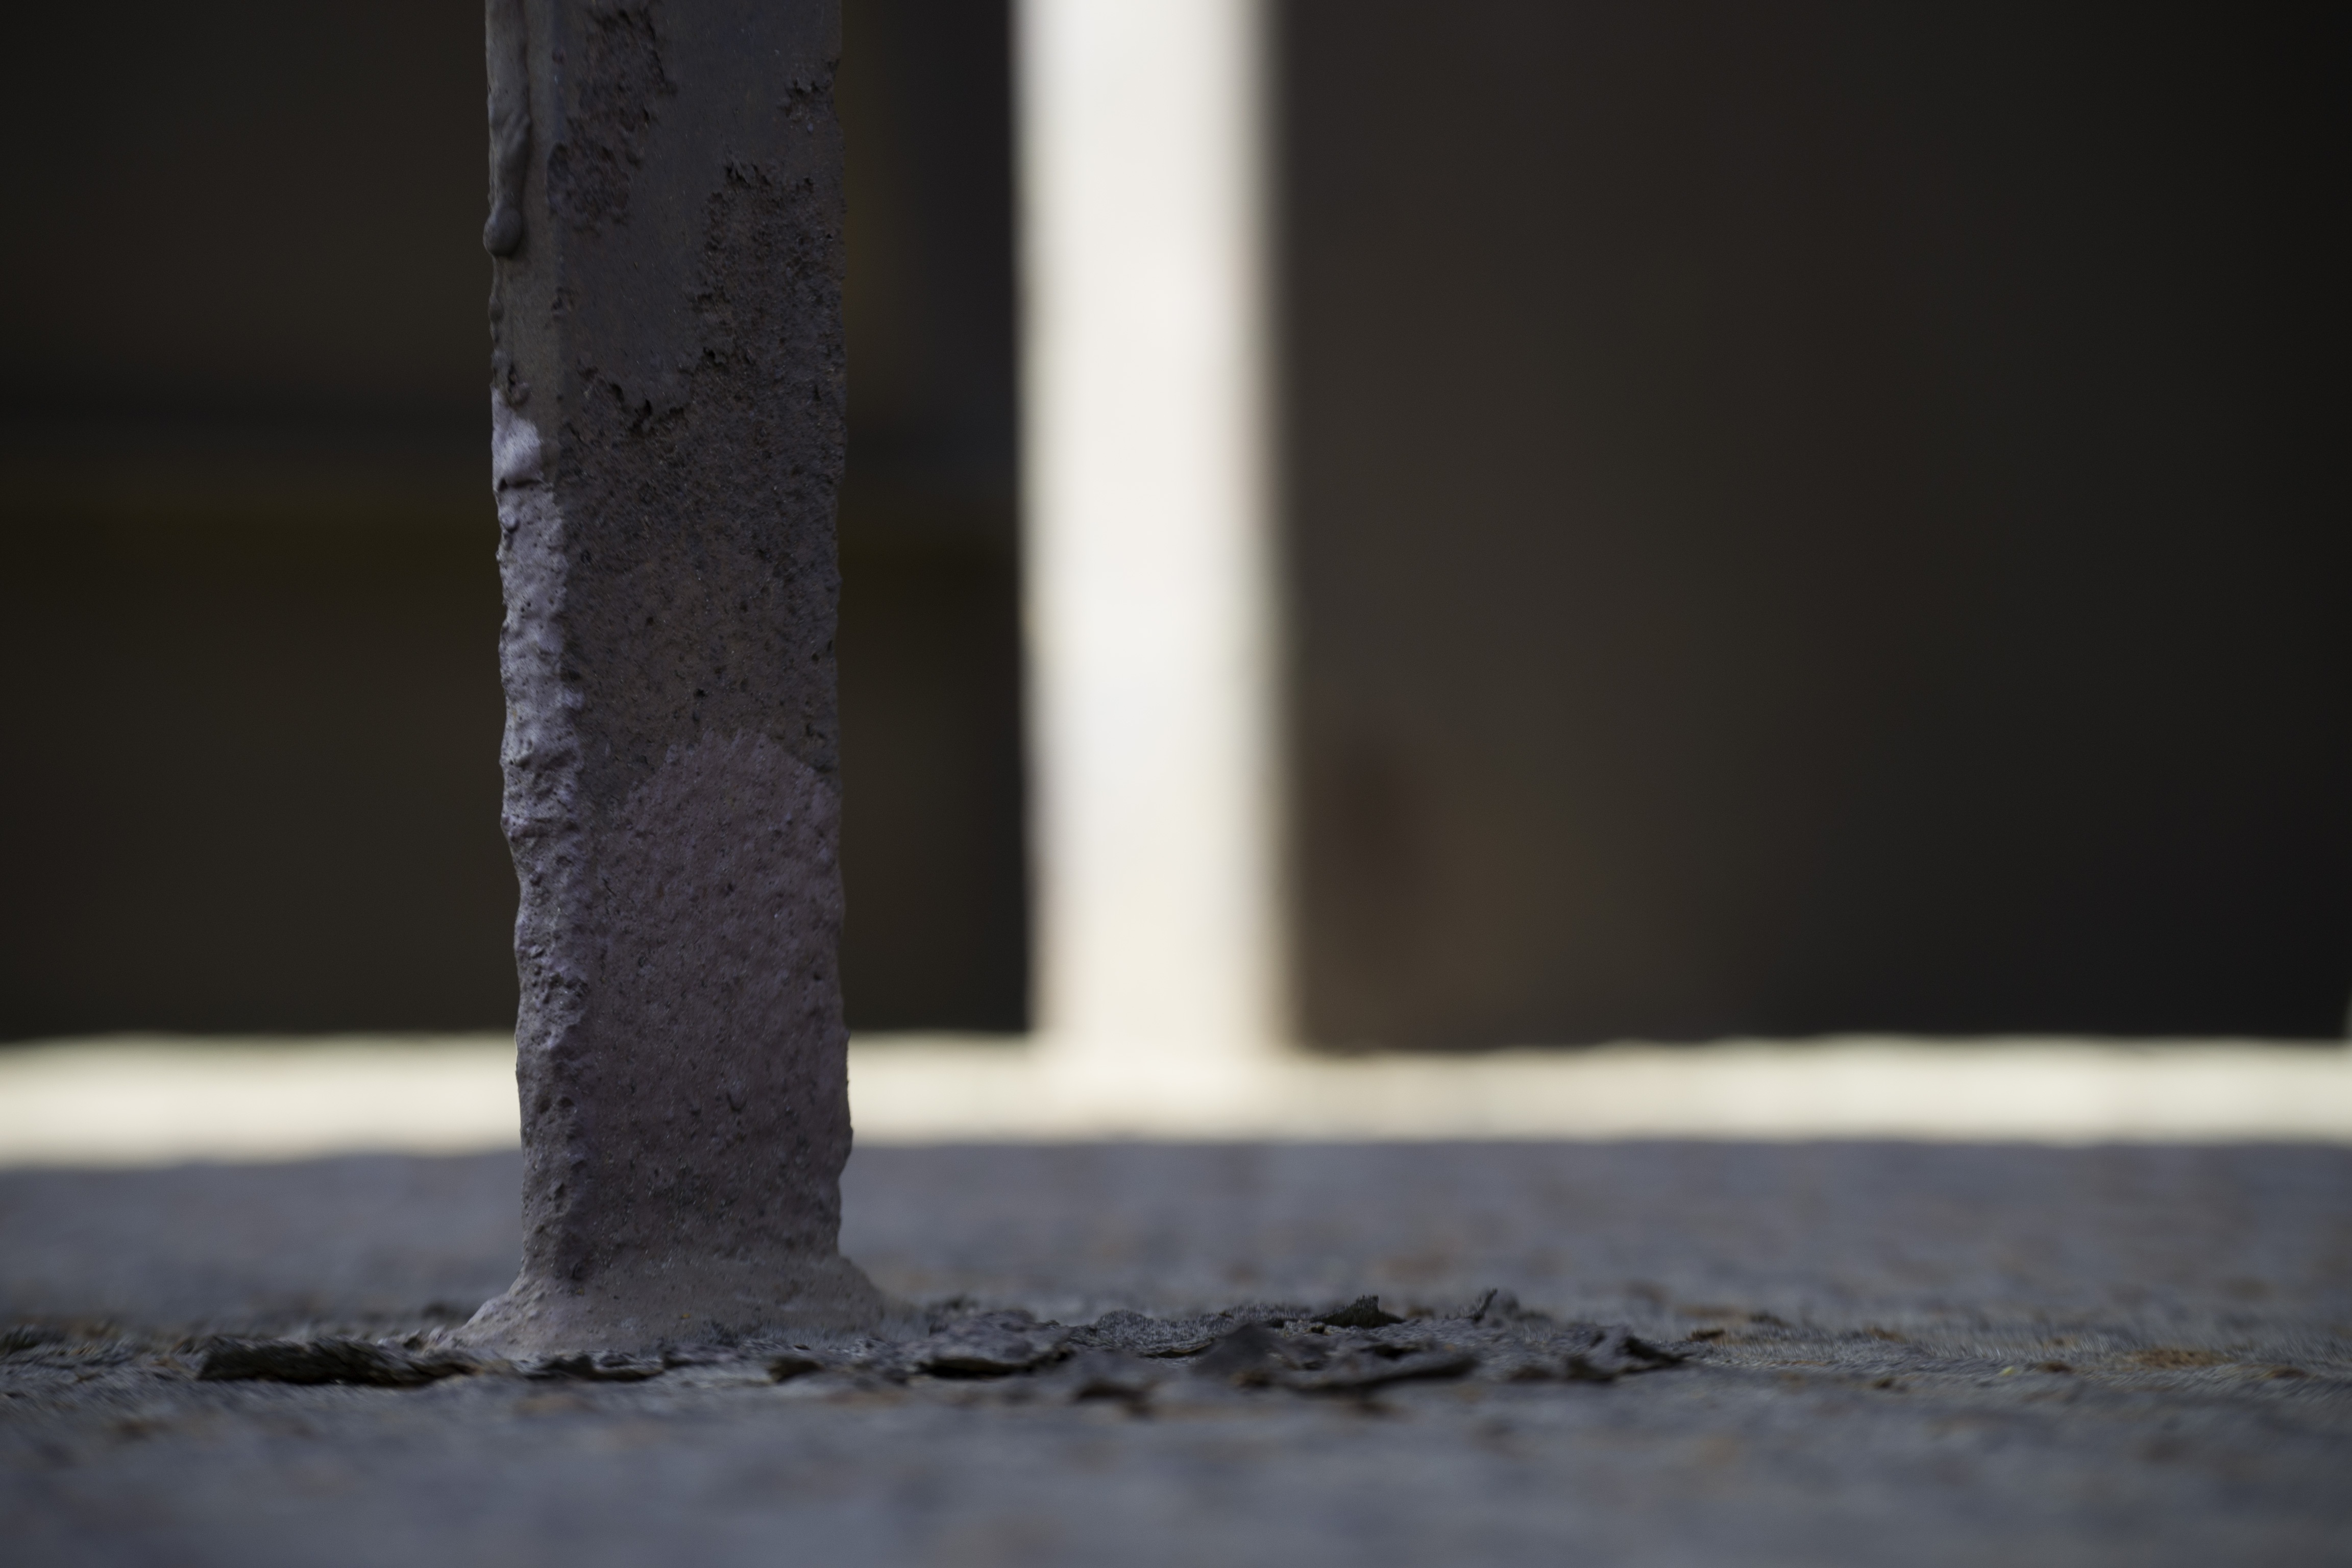
snow, winter, light, black and white, wood, white, photography, old, steel, reflection, color, metal, shadow, darkness, blue, object, black, monochrome, weathered, close up, rusty, iron, wreck, shape, scrap, stainless, corrosion, macro photography, monochrome photography